Iowa Highway 394

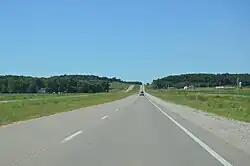
Iowa 27 just north of the Des Moines River over the old alignment of Iowa 394

Iowa 394 began on a toll bridge over the Des Moines River. To the south, the highway continued into St. Francisville, Missouri, and Clark County as Route B. The highway headed due north out of the river valley and into Argyle, where it had a level crossing with the BNSF Railway that also carries Amtrak's "Southwest Chief". The highway continued due north for a few miles until it reached US 218 south of Donnellson.